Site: saxony
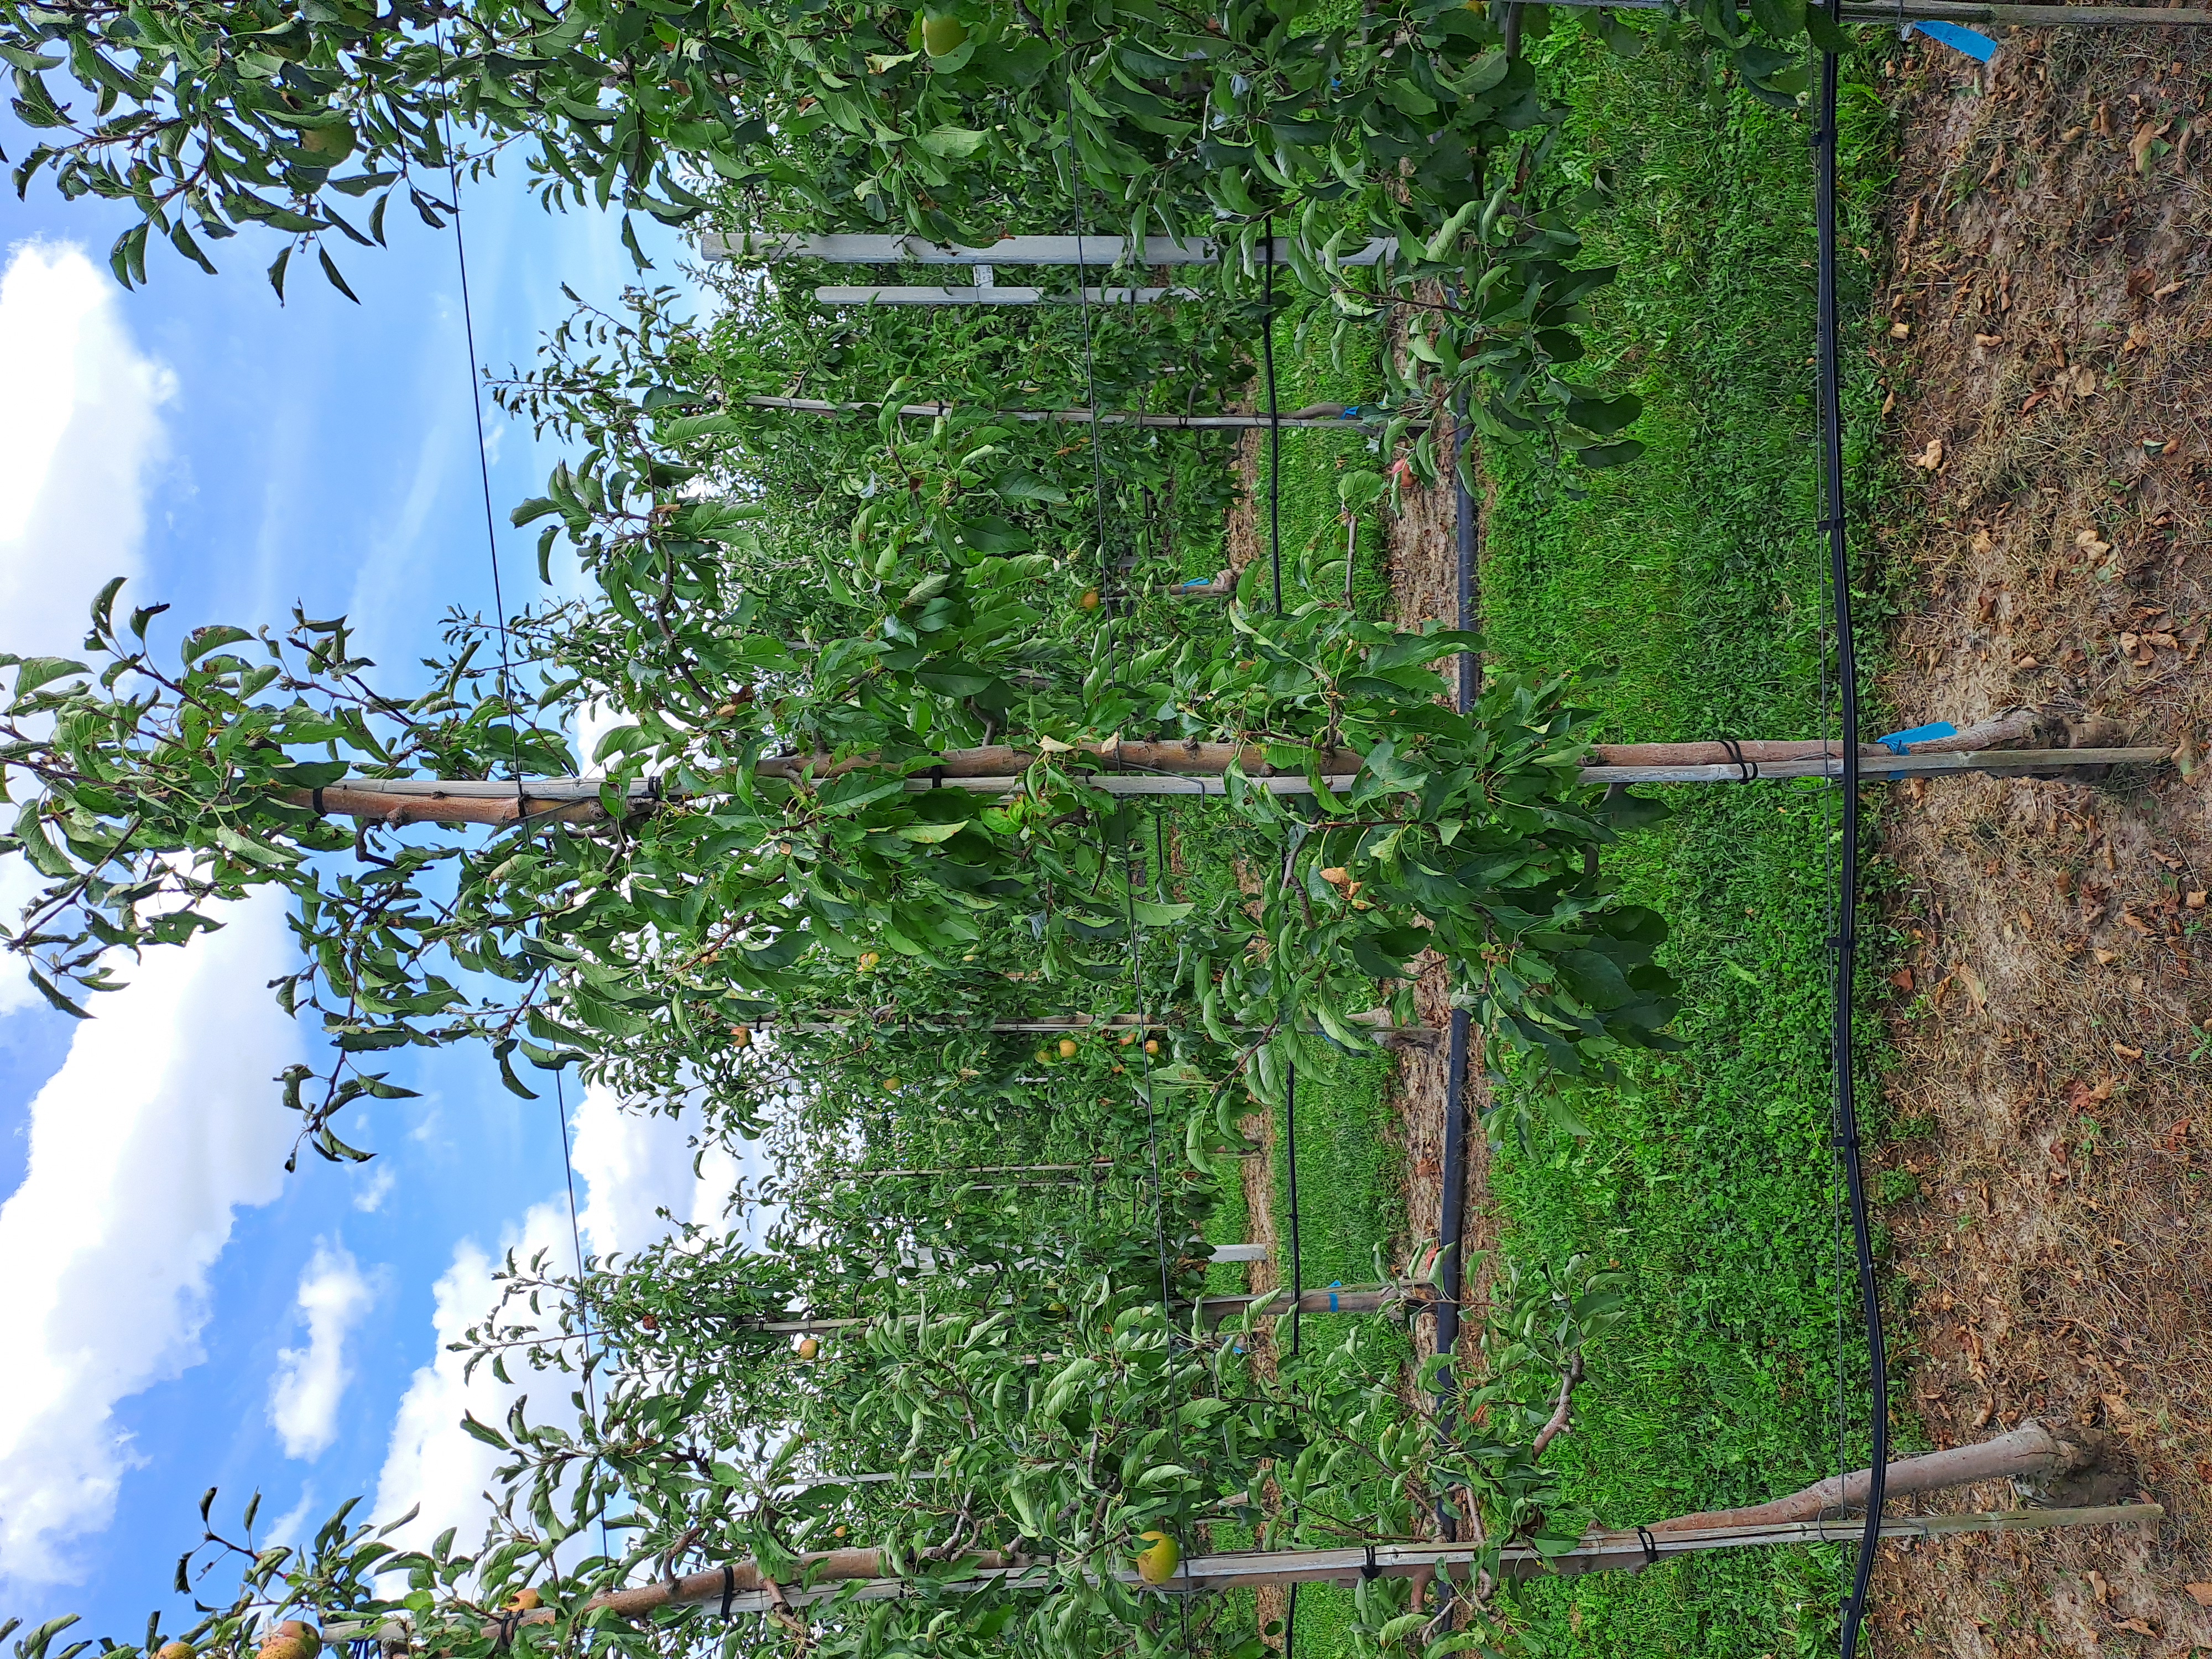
Growth stage (BBCH 85): Maturity of fruit and seed